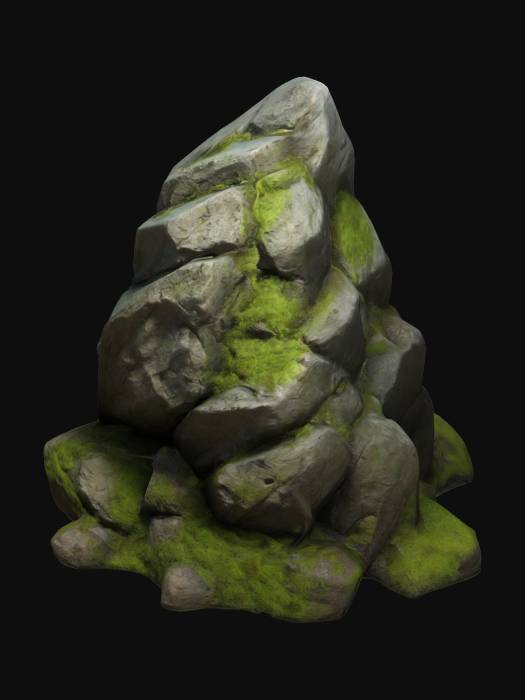
미적 점수 (1~10점): 9